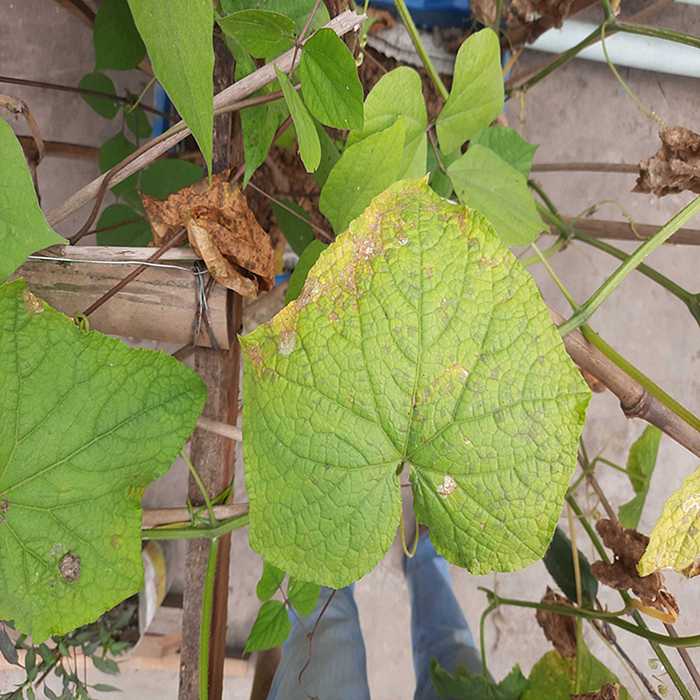
Plant: Cucumber
Label: Anthracnose lesions